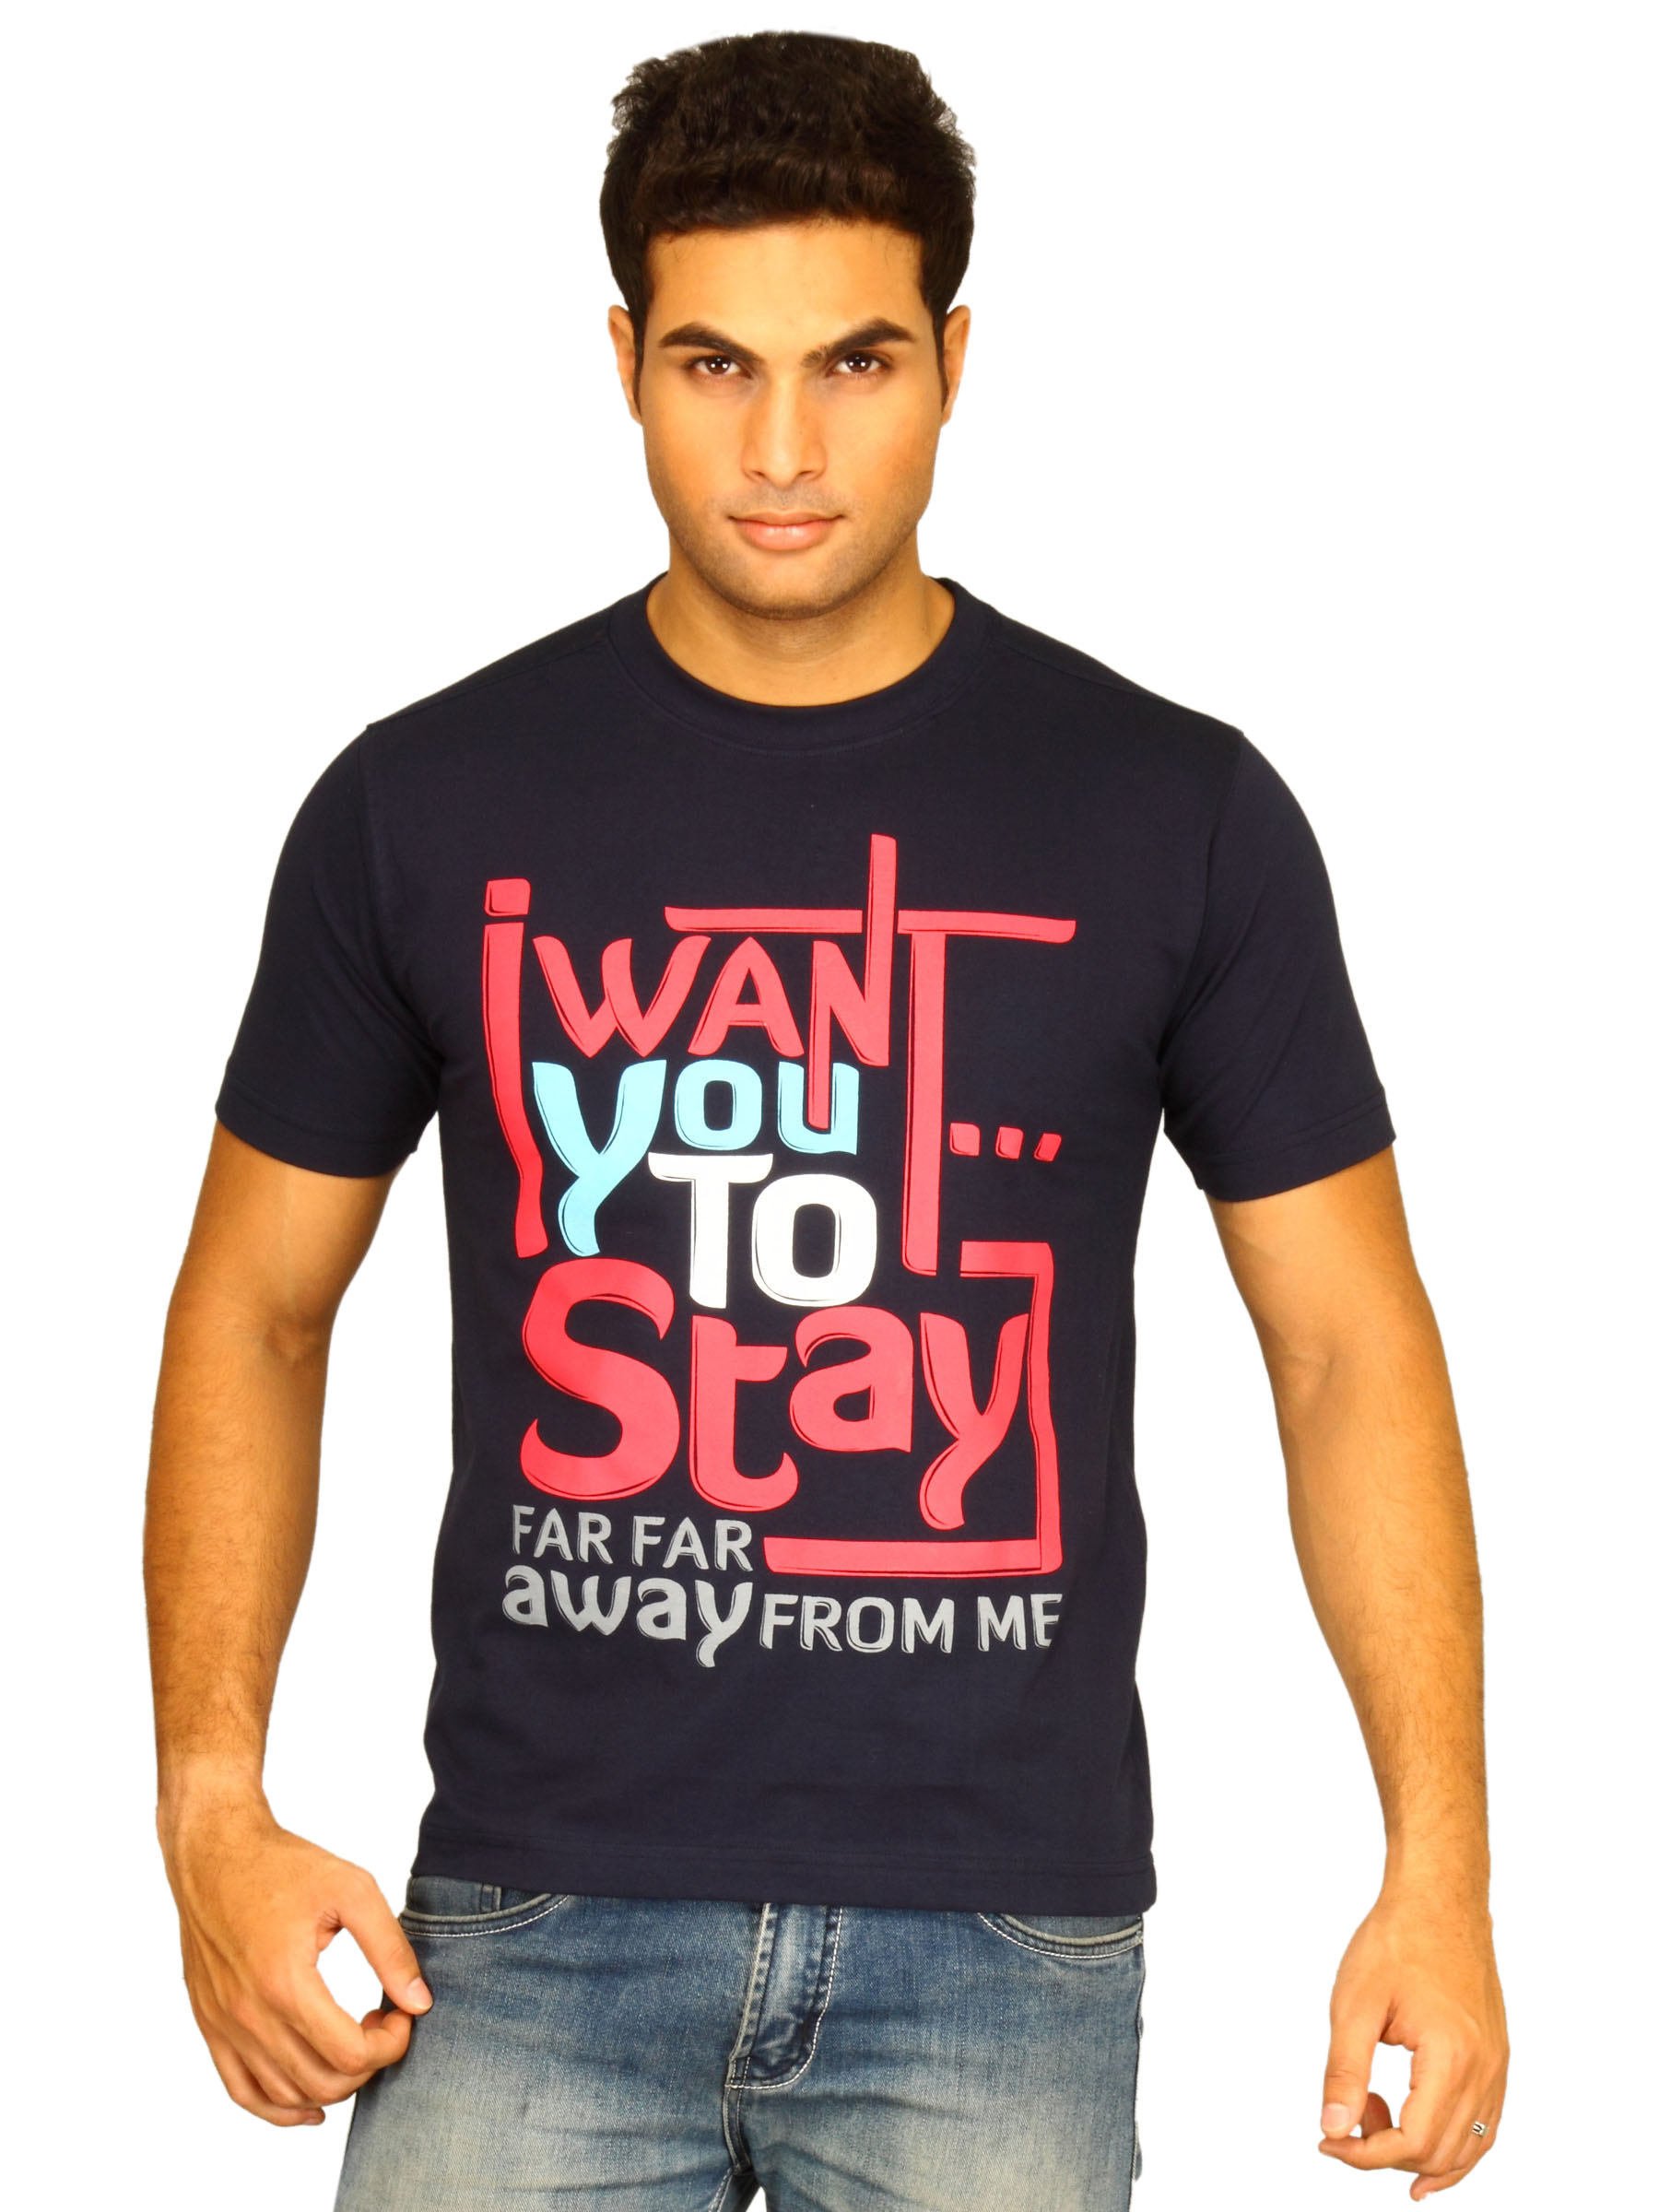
Myntra Men's I Want You To Stay Navy Blue T-shirt
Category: Apparel / Topwear / Tshirts
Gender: Men
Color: Navy Blue
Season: Summer 2011
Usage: Casual